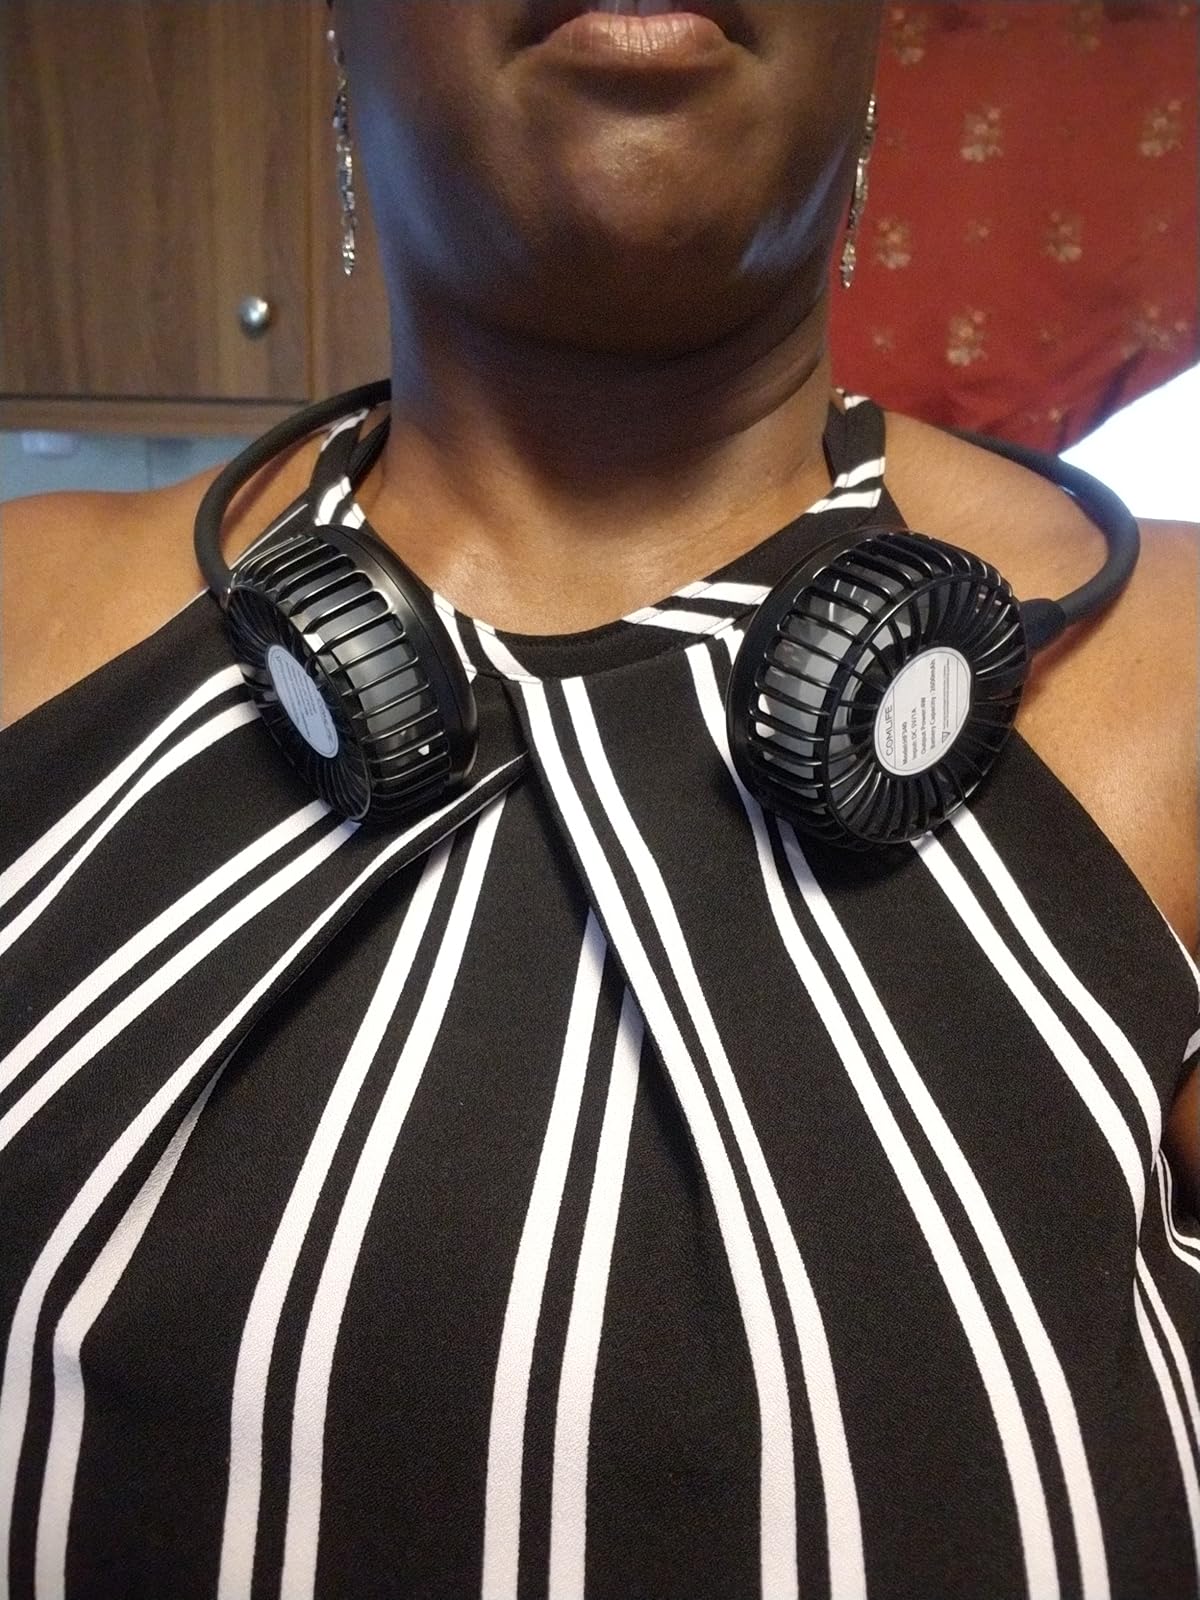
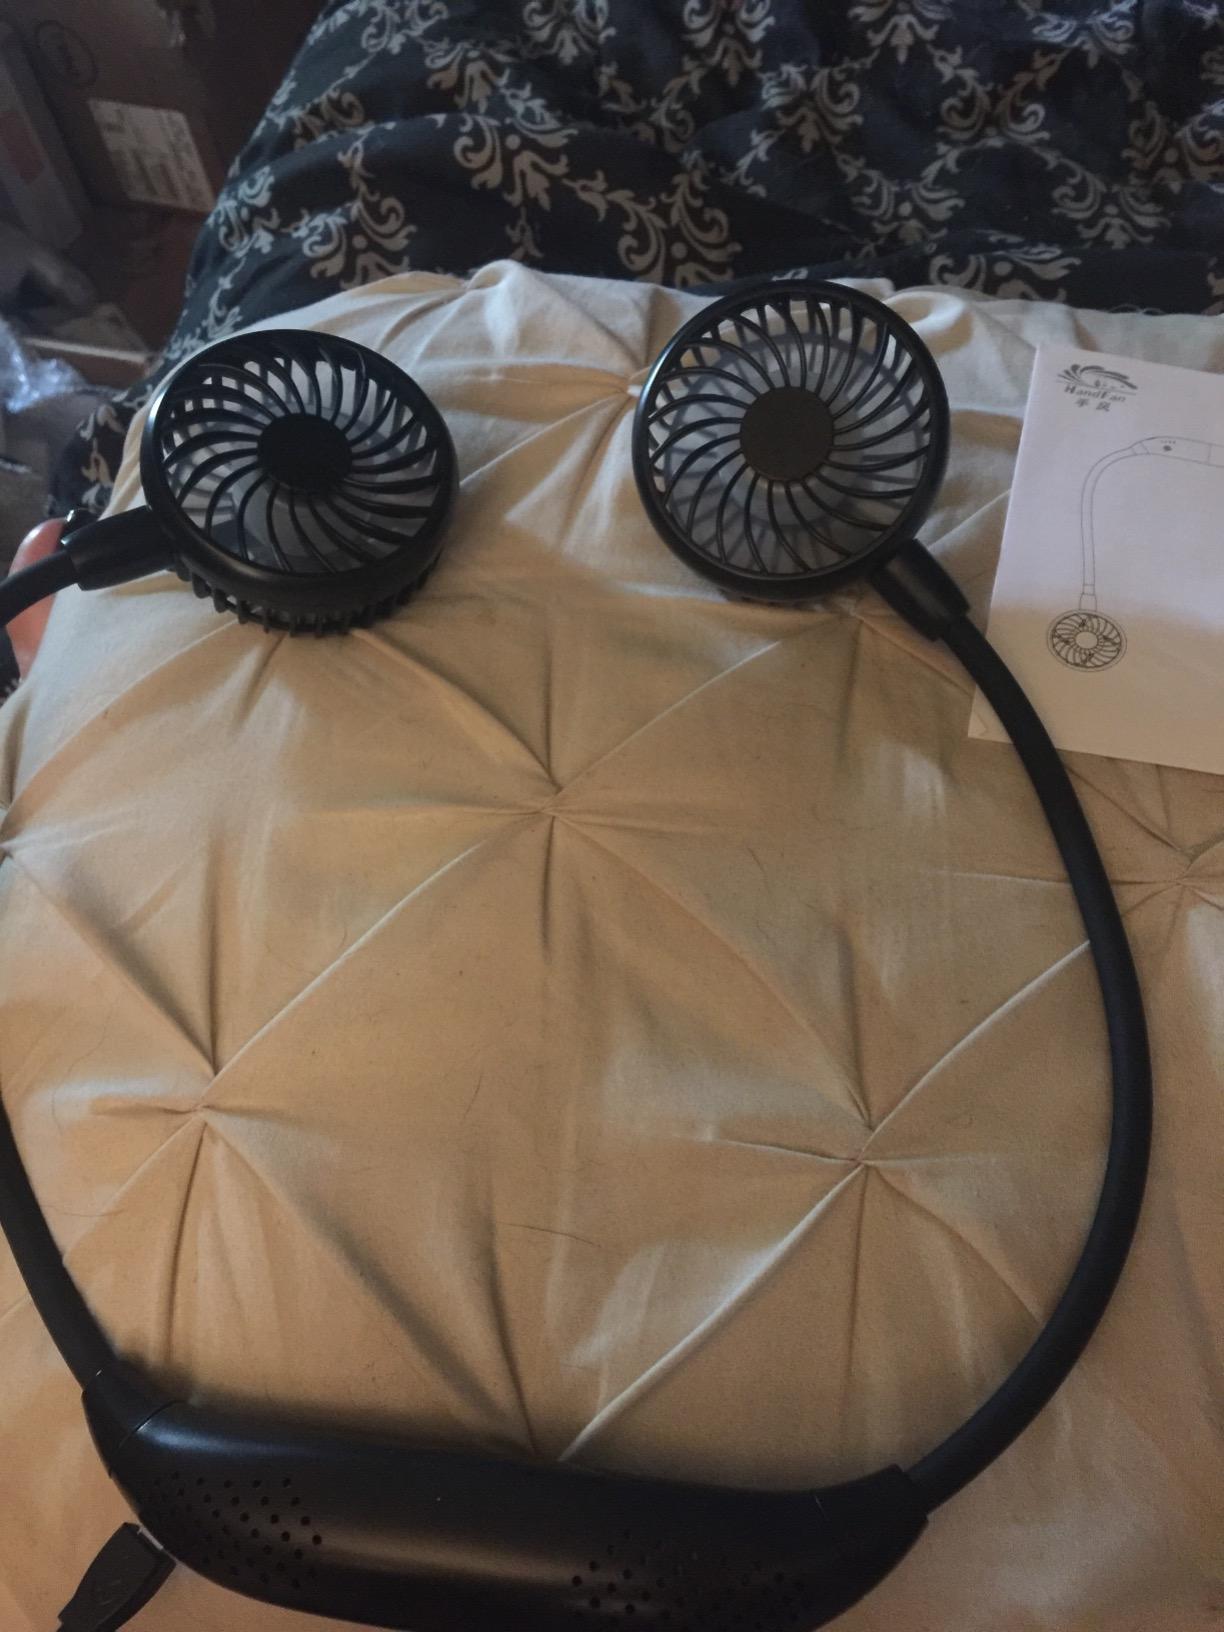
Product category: fan
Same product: yes